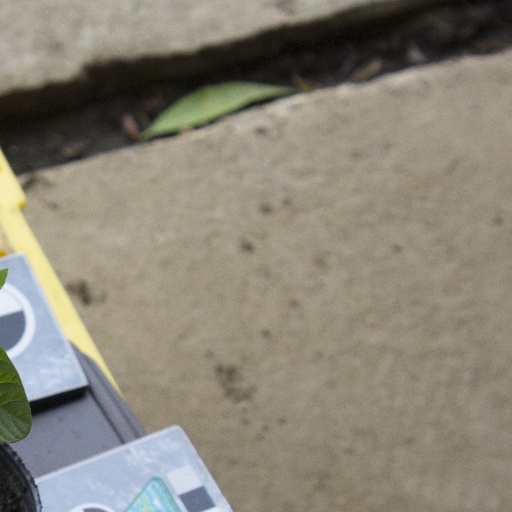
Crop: soybean